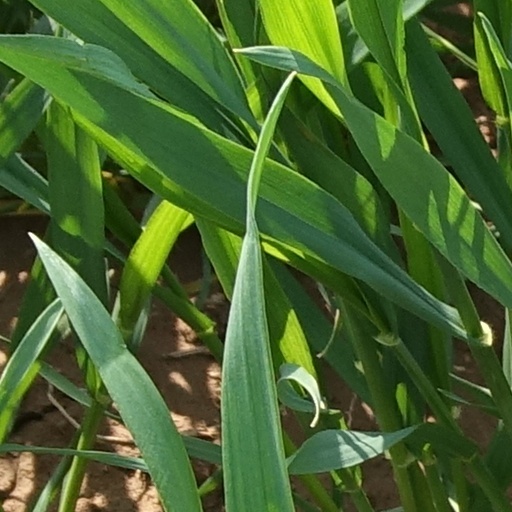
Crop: wheat